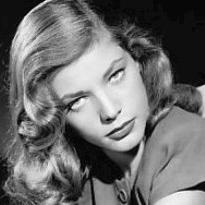
Age: 20